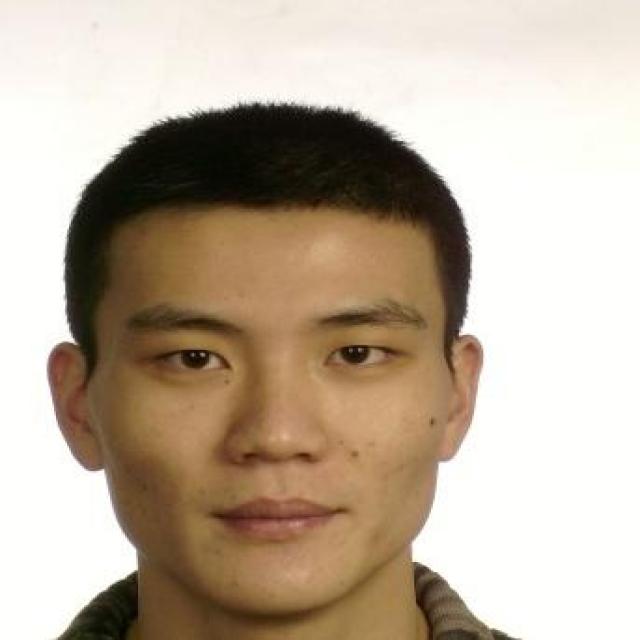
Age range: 21-44